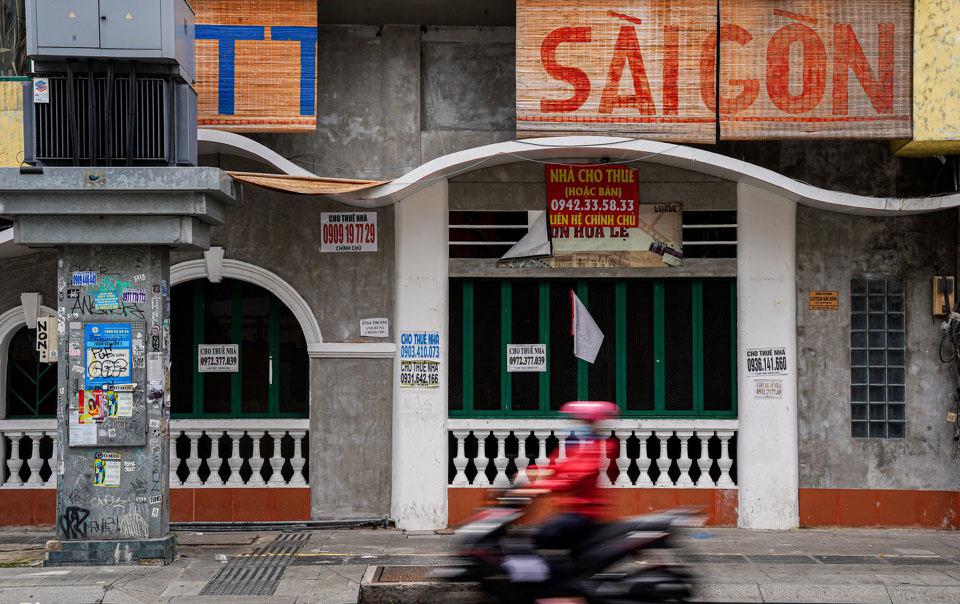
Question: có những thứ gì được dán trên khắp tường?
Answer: những tờ rơi cho thuê nhà